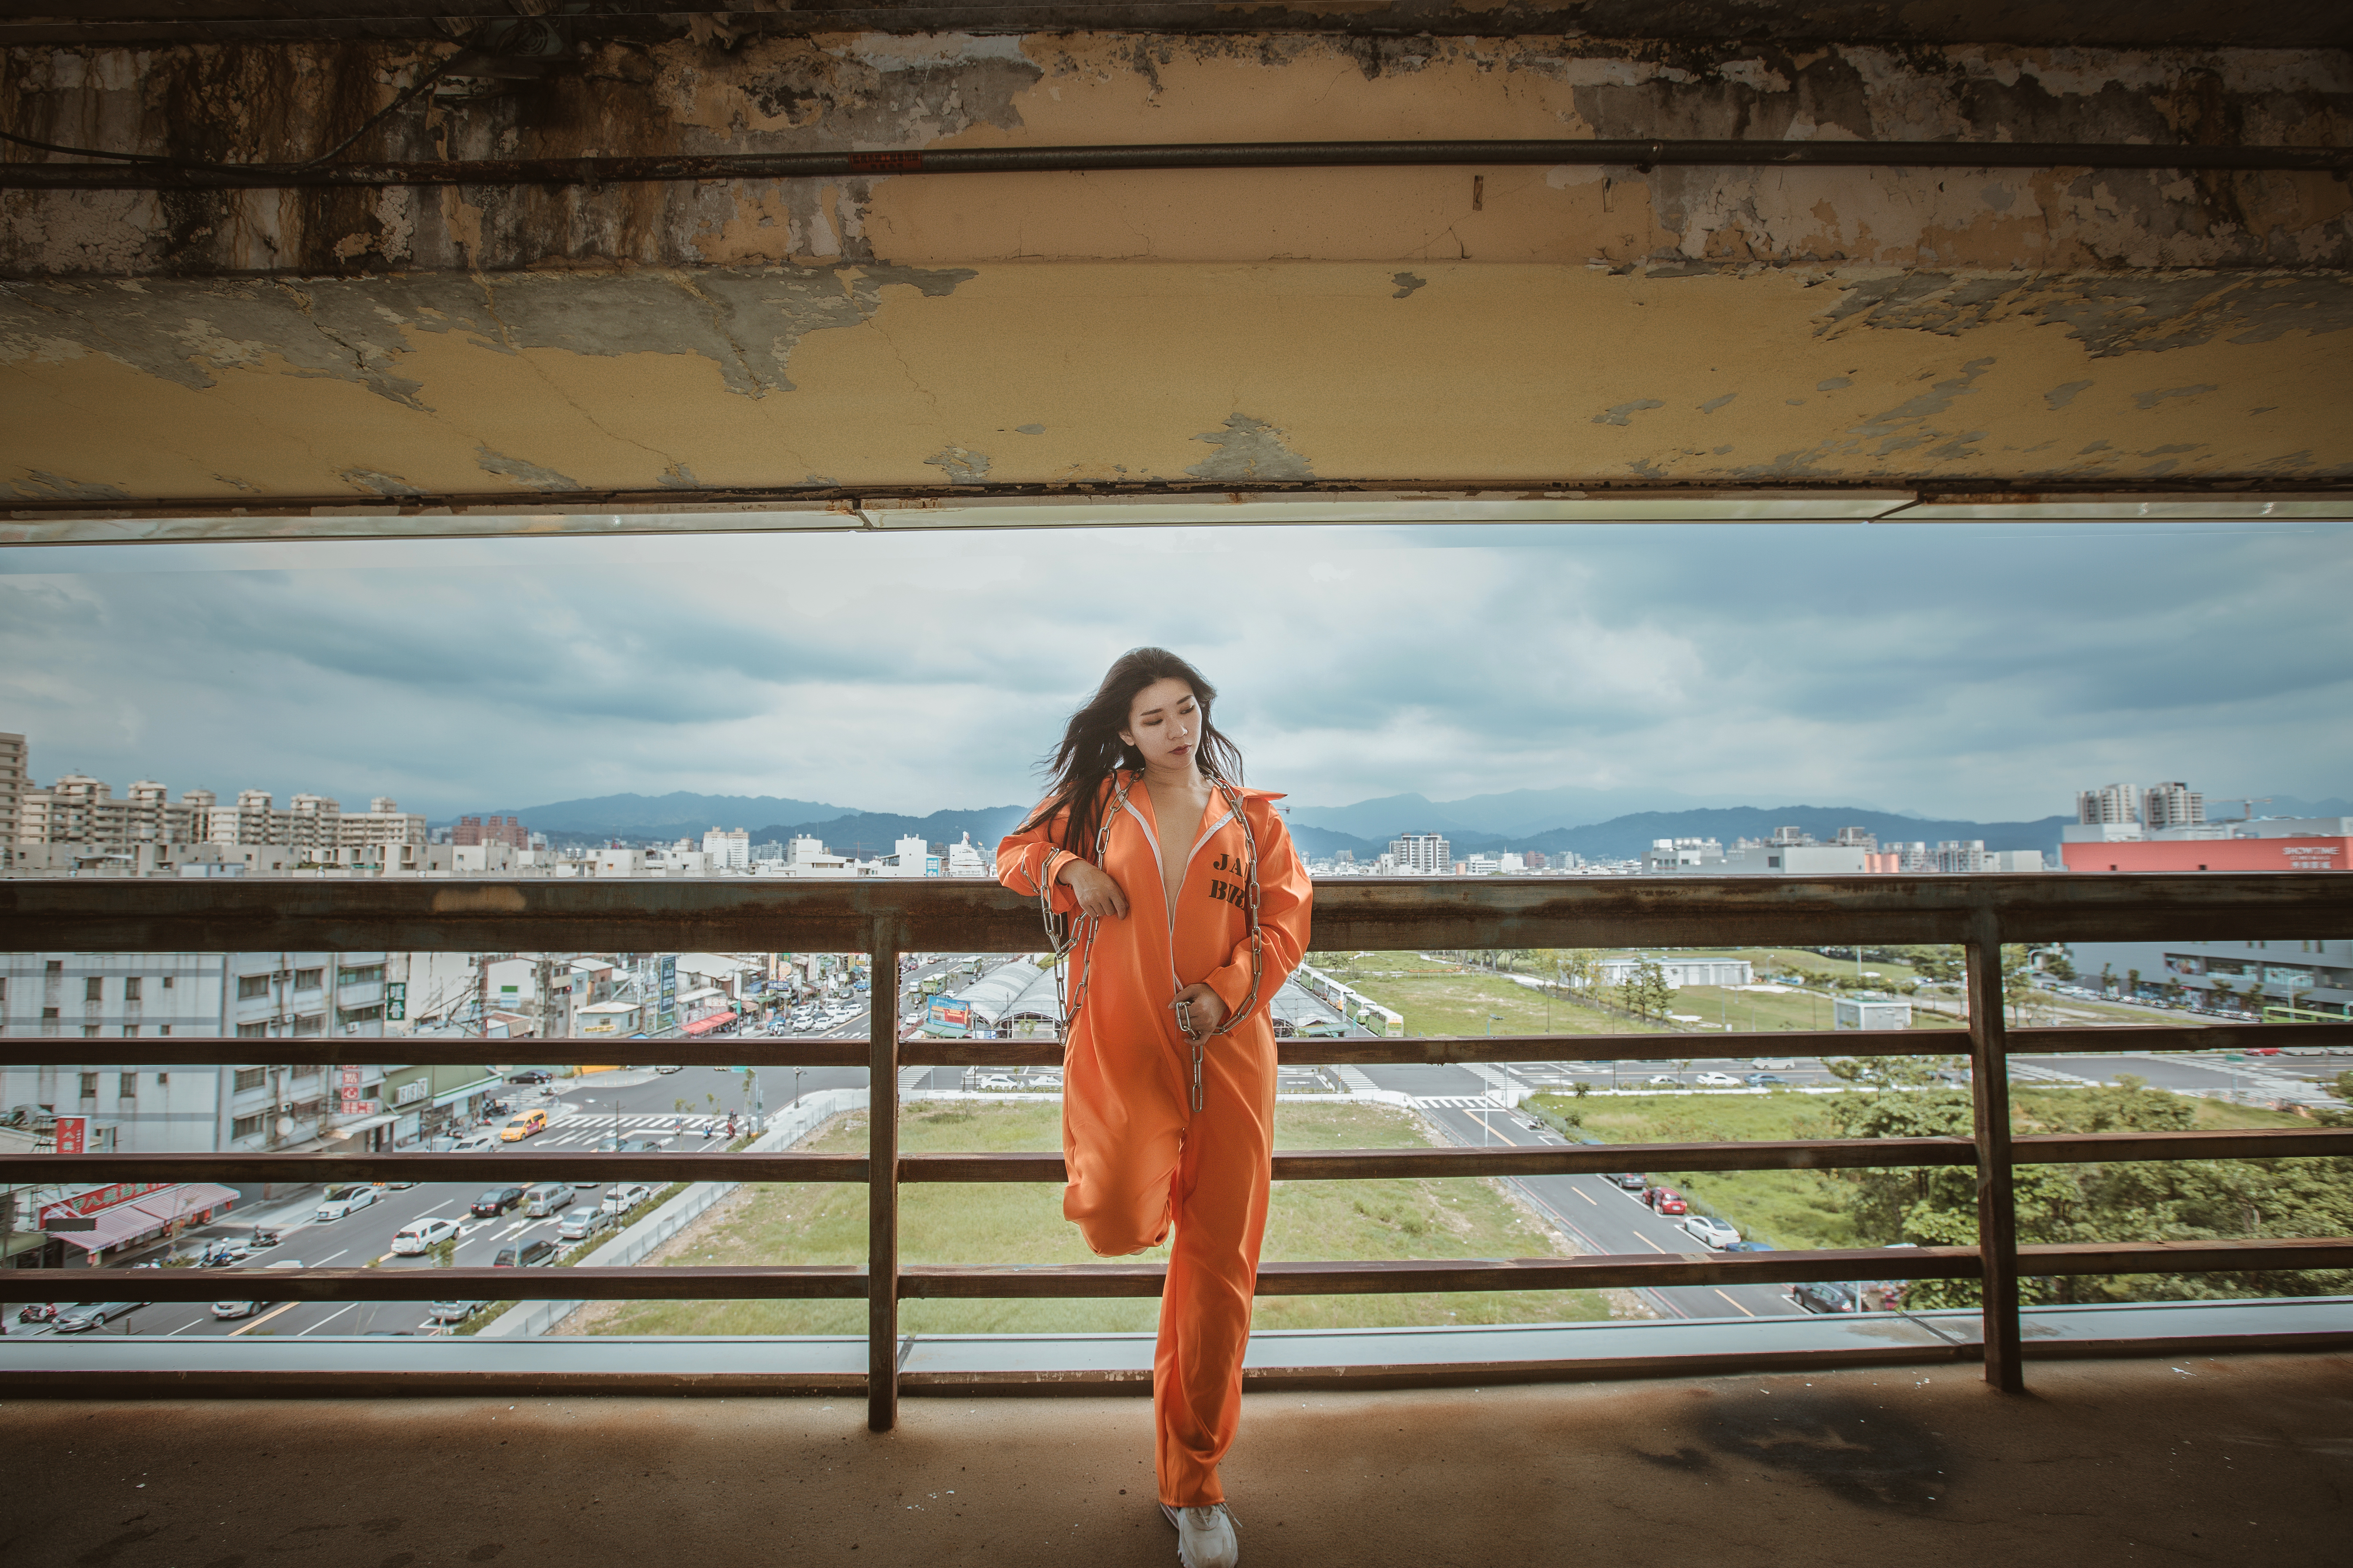
women, model, people, girl, photography, asian, photograph, beauty, long hair, summer, leg, muscle, photo shoot, vacation, human leg, leisure, brown hair, travel